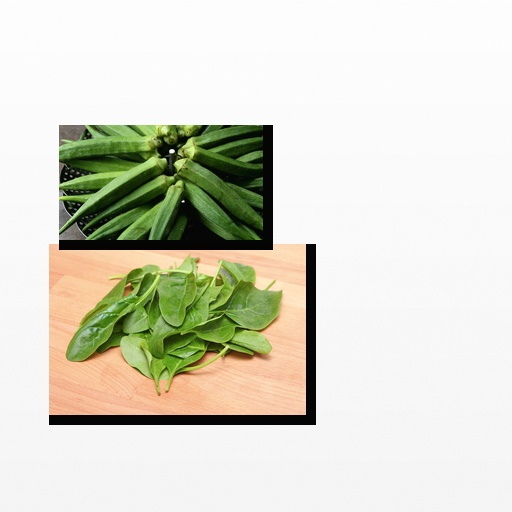
Food items: okra, spinach